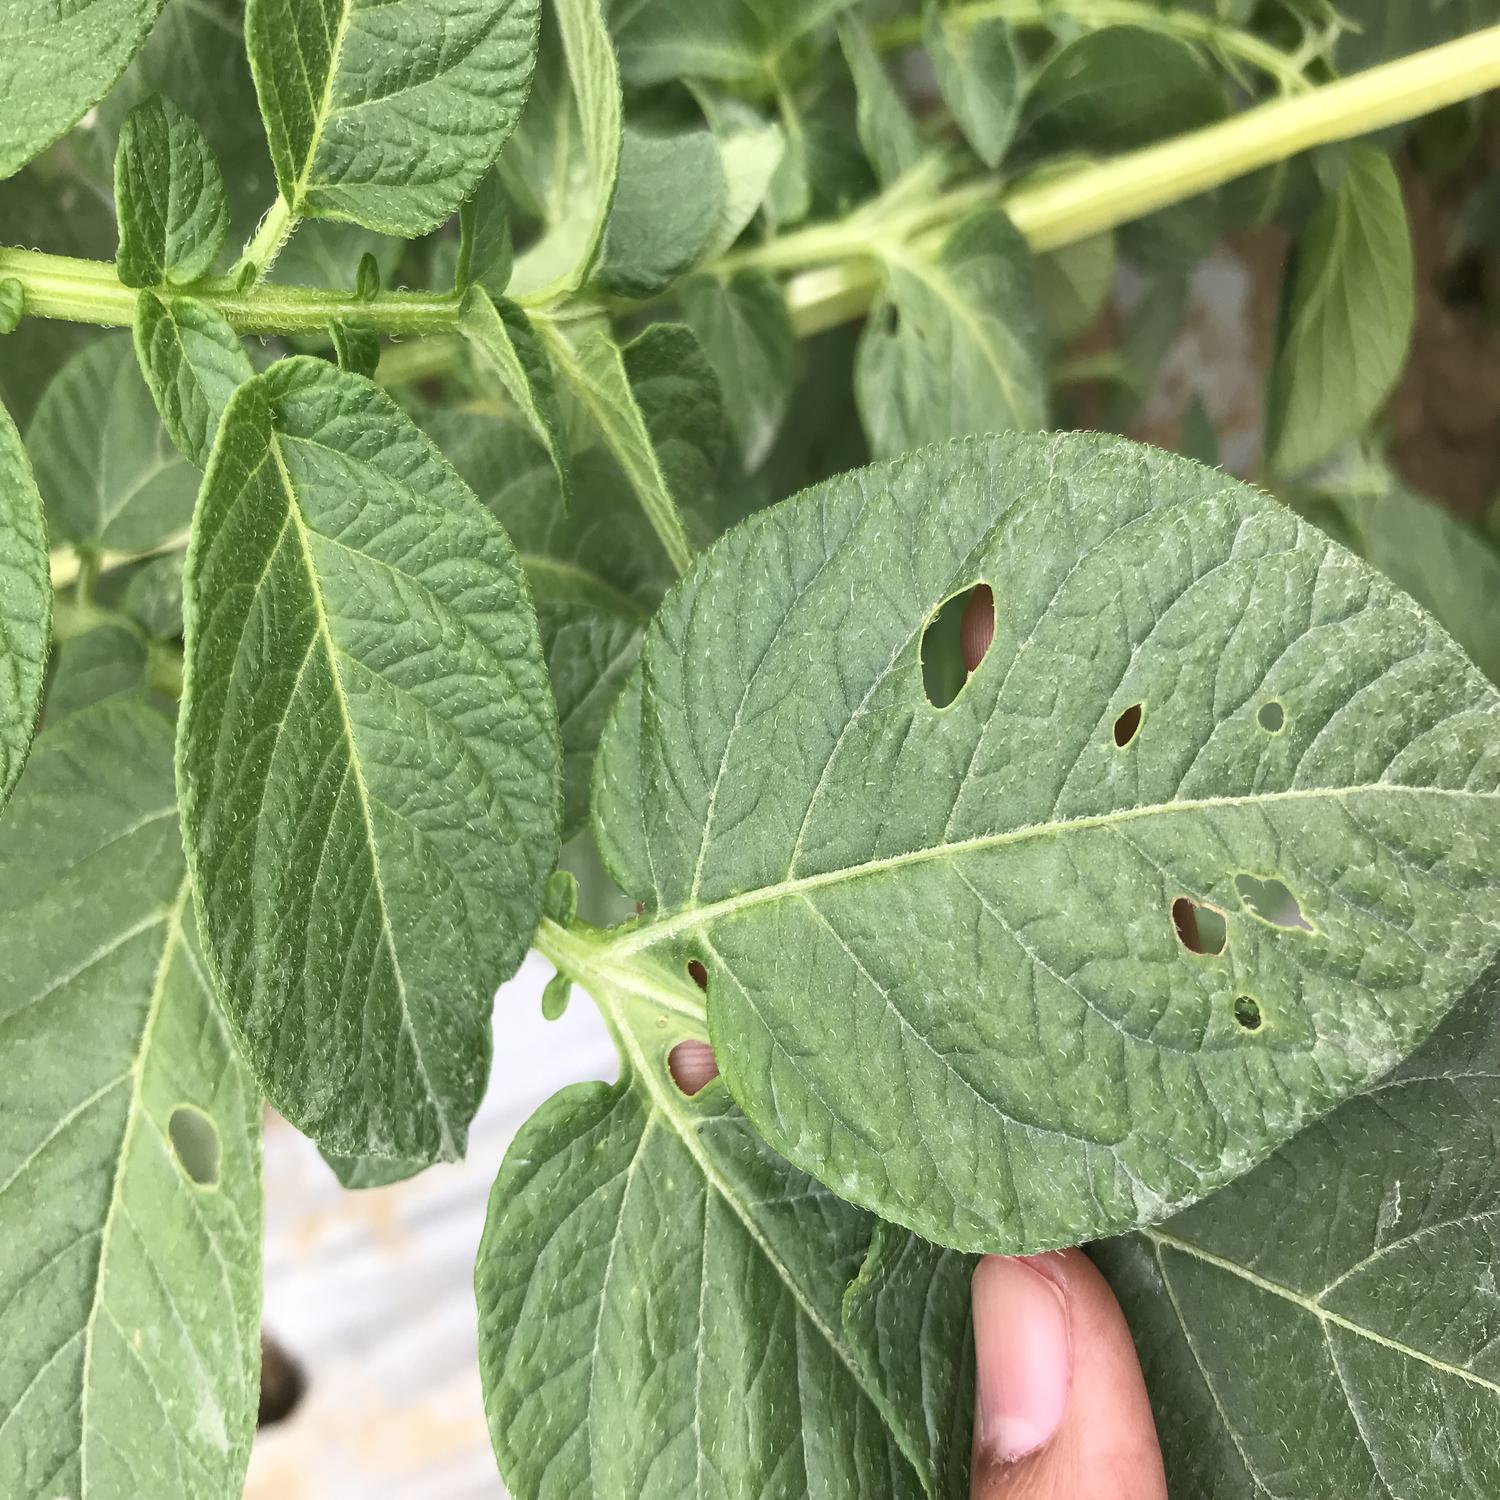
Label: Pest